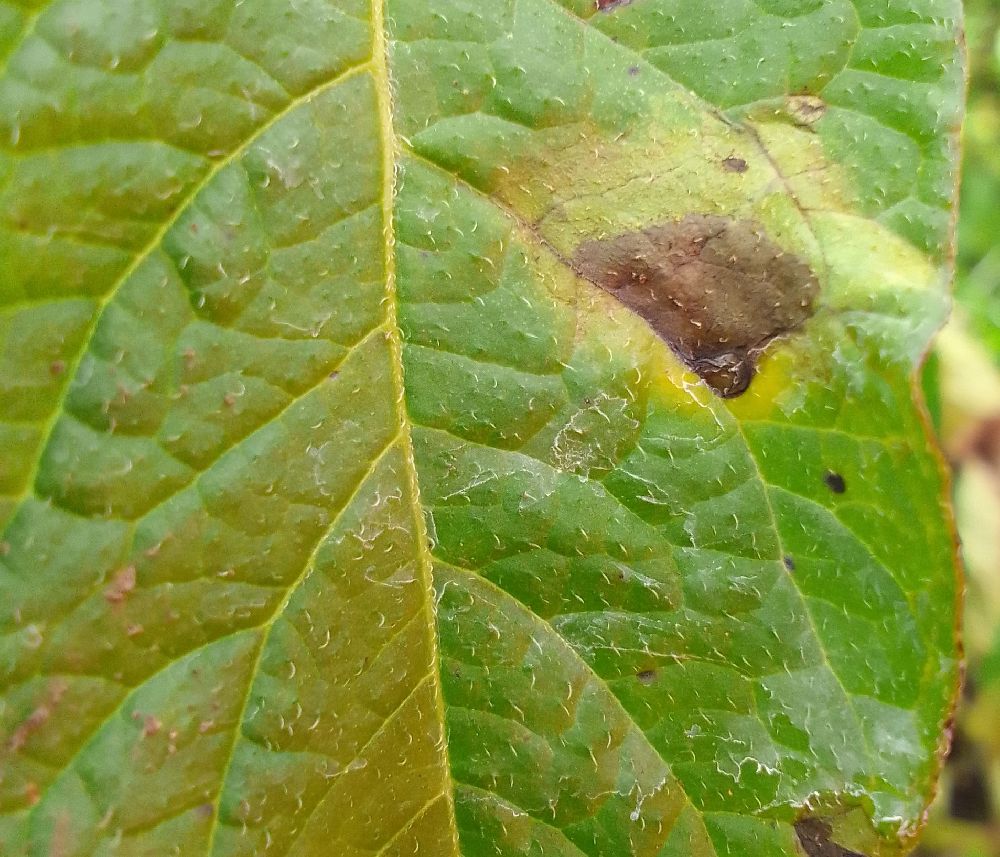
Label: Late blight